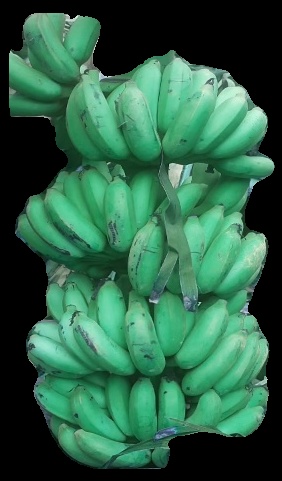
Variety: elakki-bale
Grade: grade1